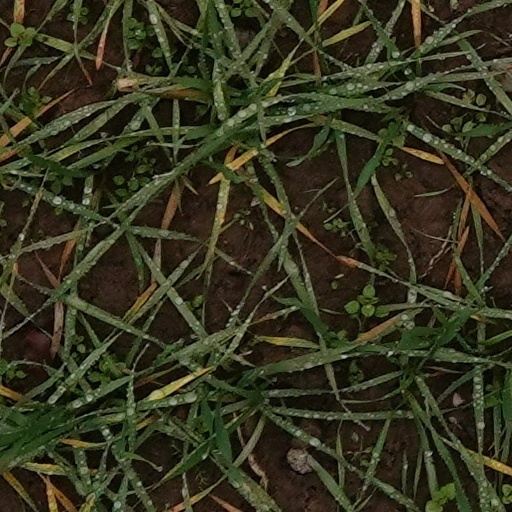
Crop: wheat